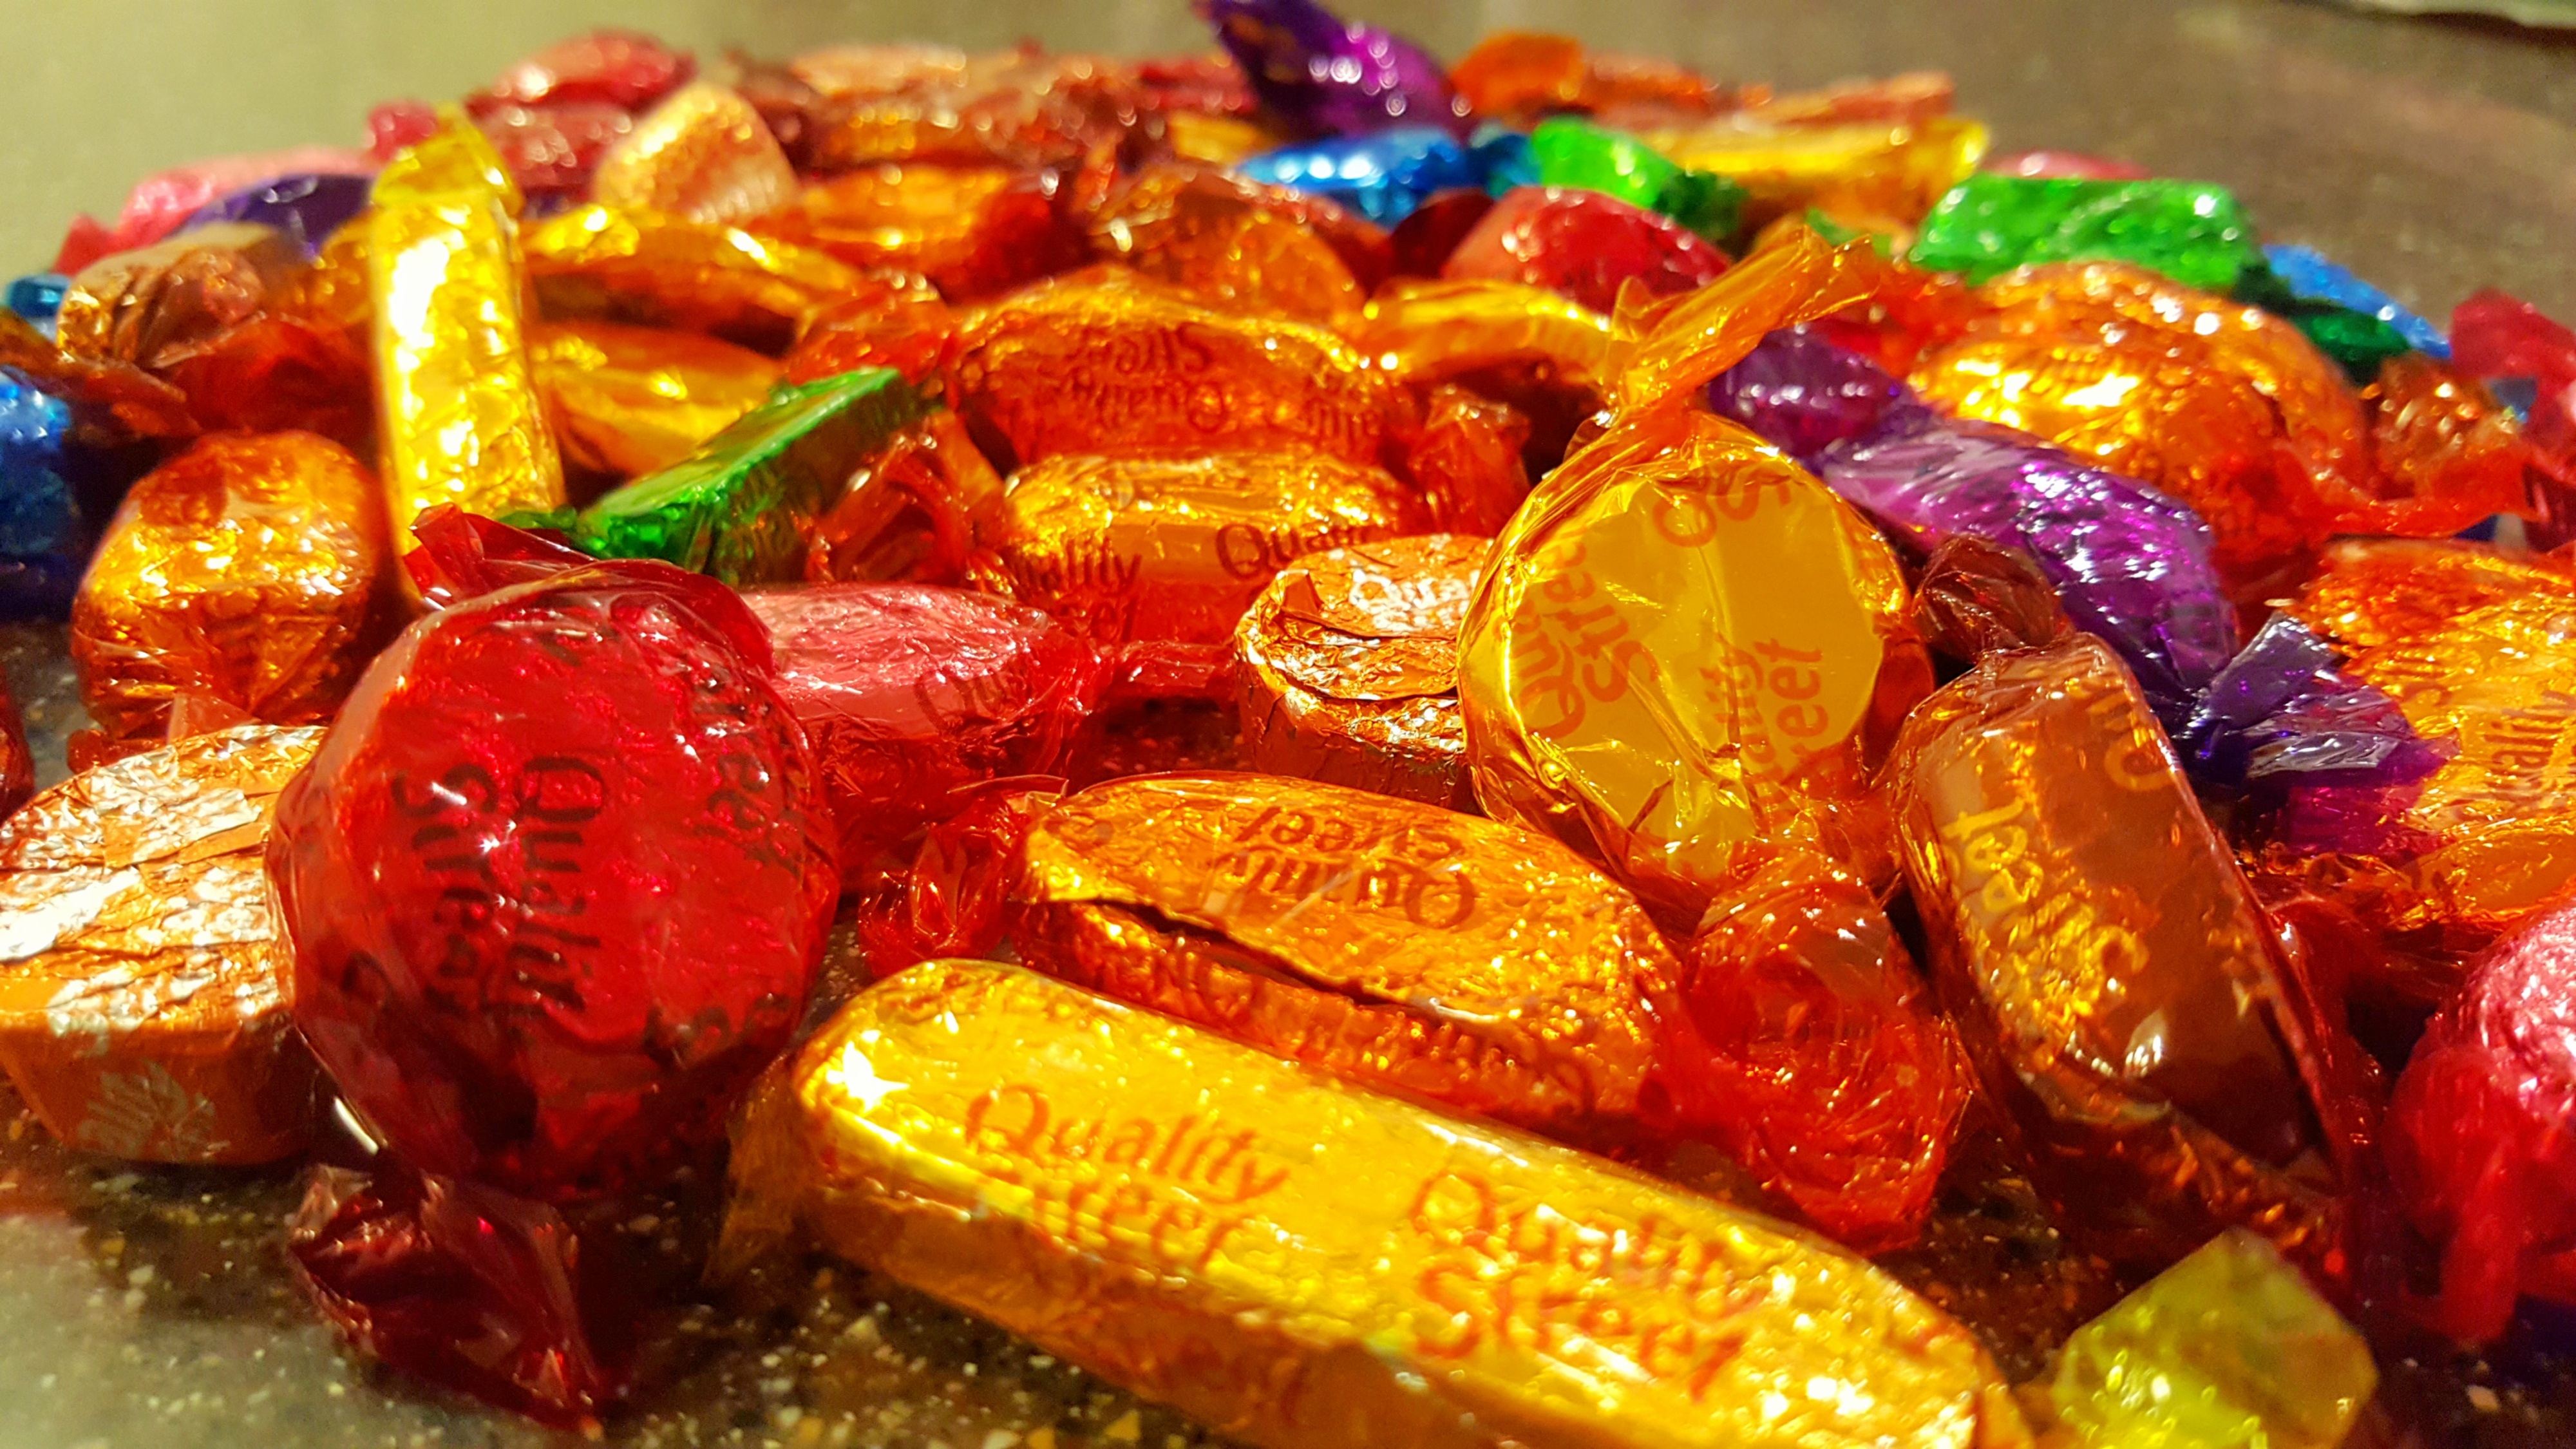
fruit, sweet, dish, meal, food, collection, produce, vegetable, colorful, chocolate, snack, dessert, cuisine, delicious, candy, mixed, confectionery, candies, wrappers, candied fruit, gummi candy